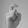
ASL letter: X